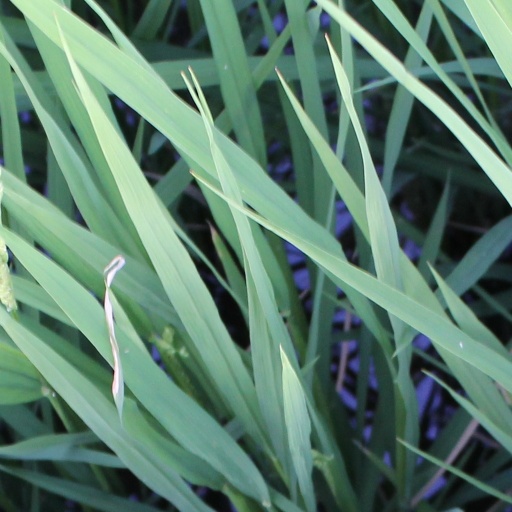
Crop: rice